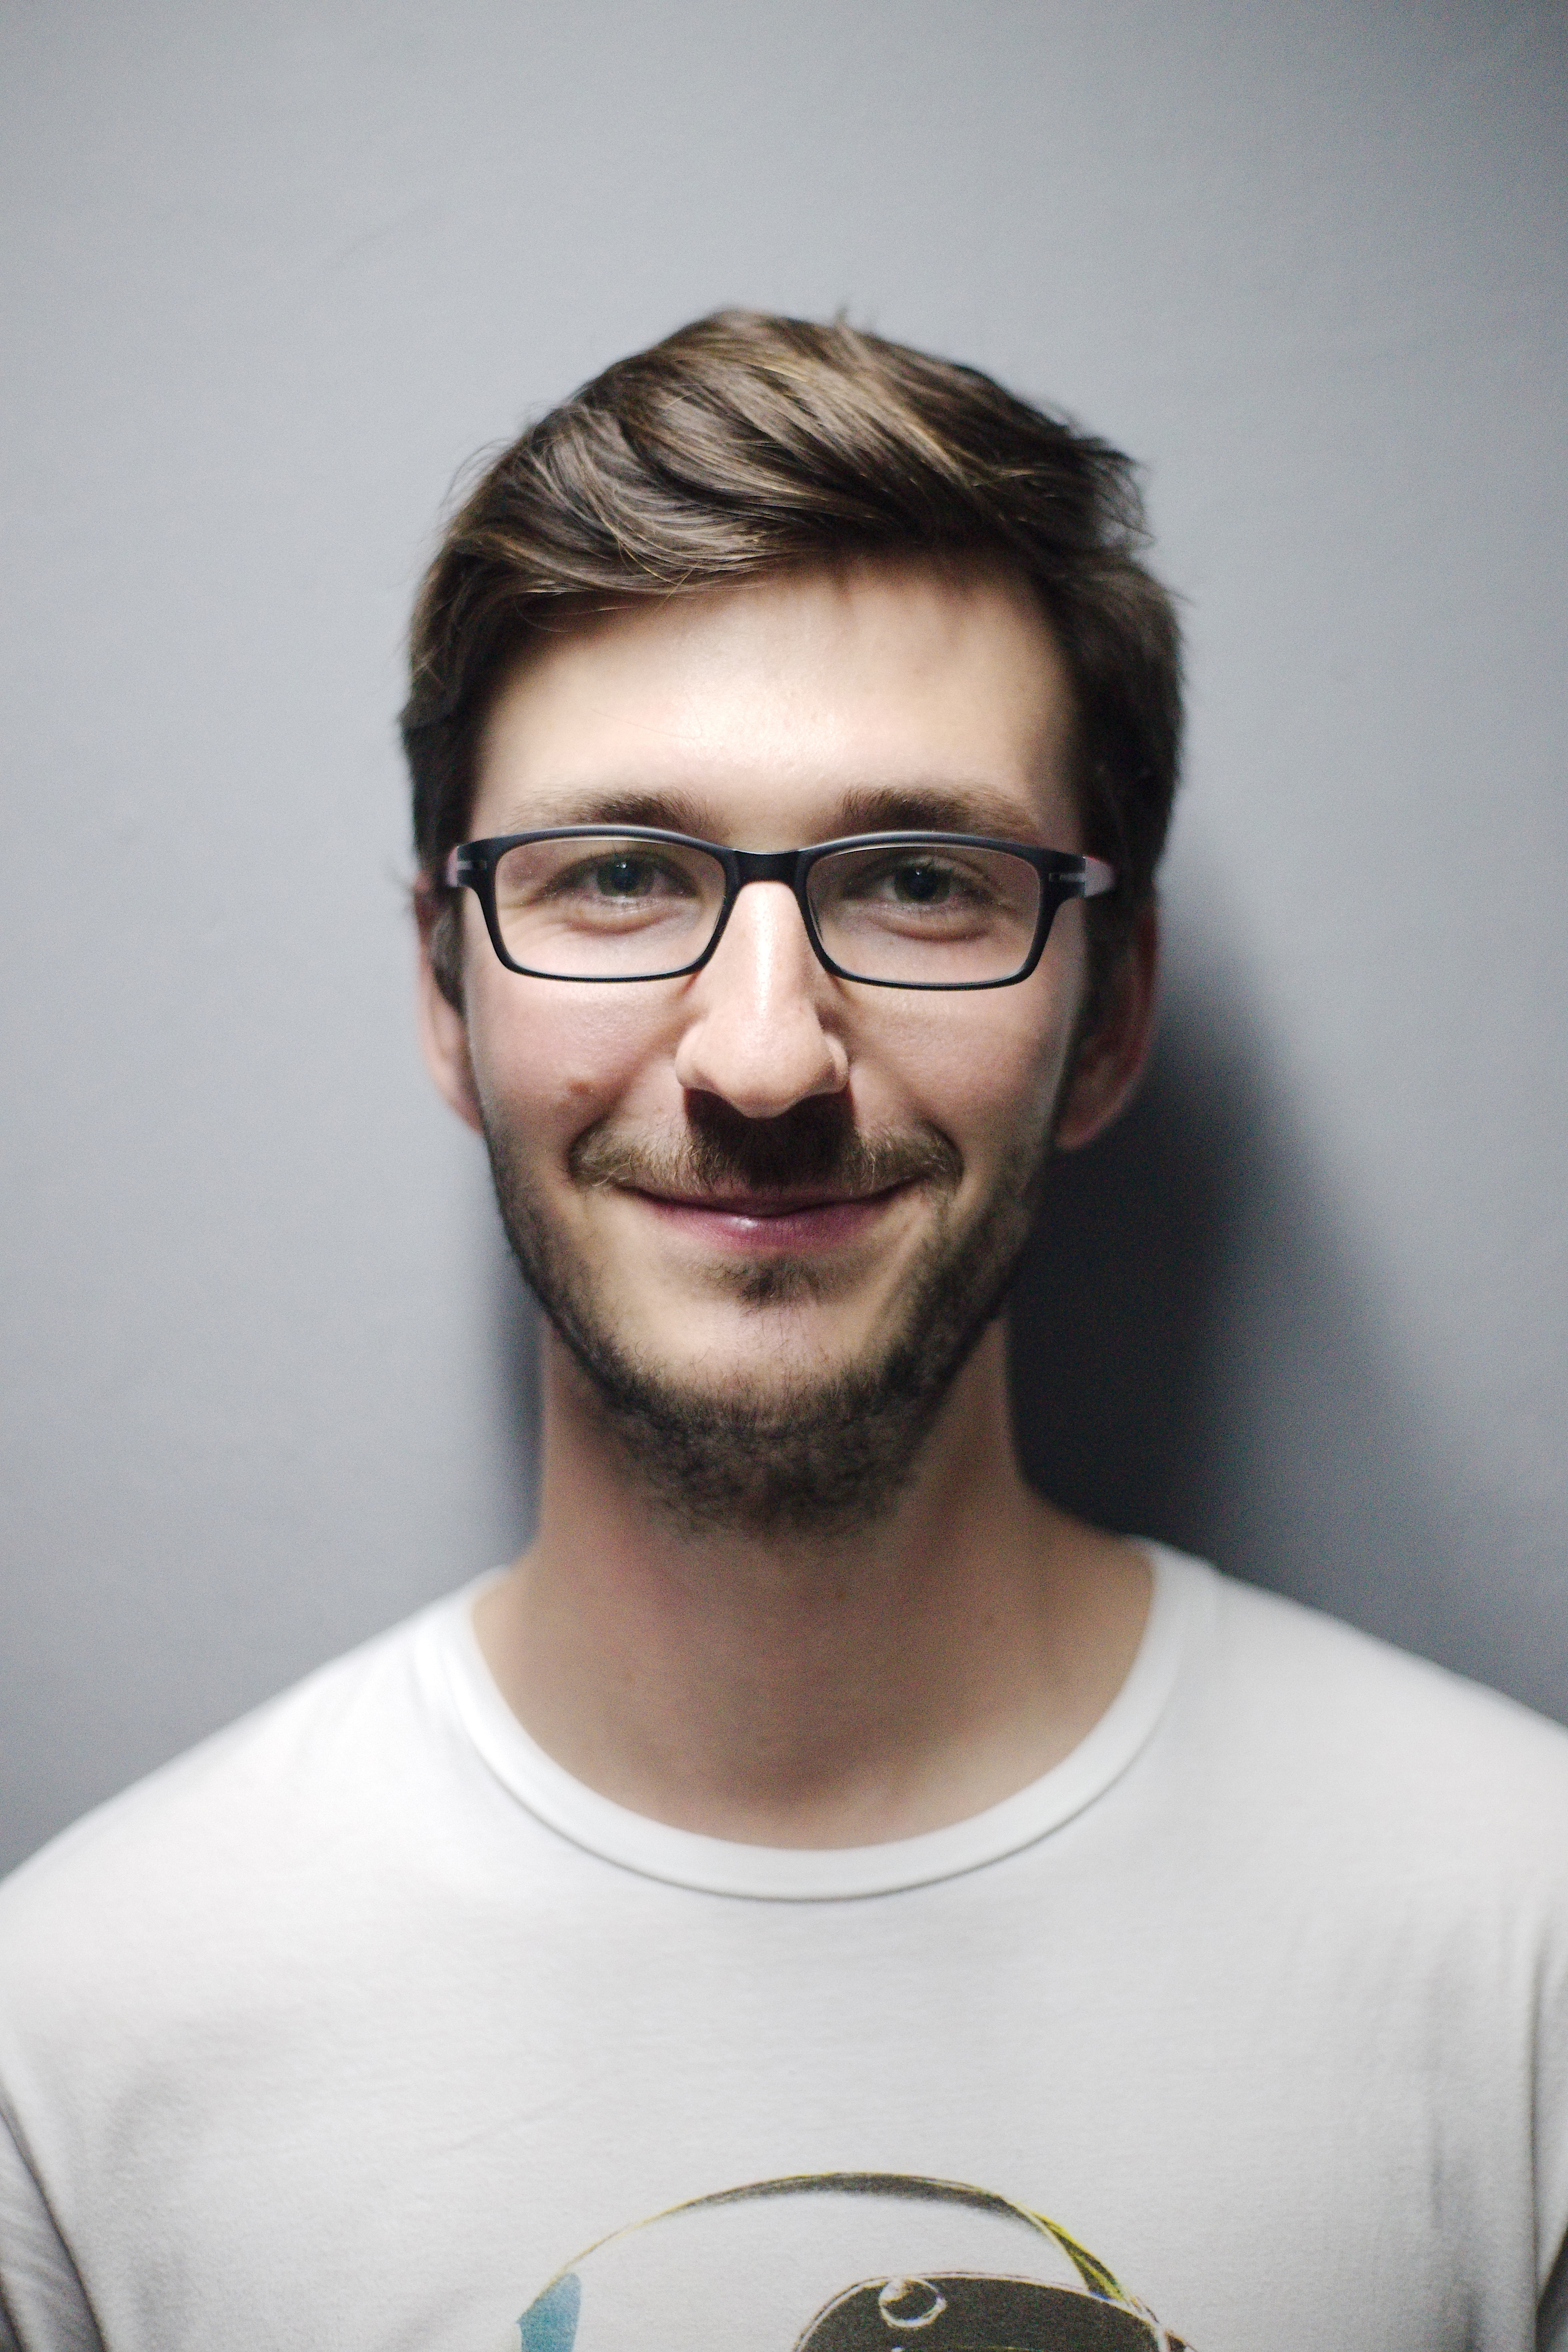
Gender: men